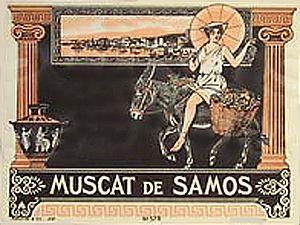
Étiquette du muscat de Samos vers 1925
Le muscat de Samos est un vin doux naturel produit dans une île grecque de la mer Égée, proche de l'Asie Mineure. Ce vin inconnu sous l'Antiquité doit sa célébrité aux ravages du phylloxéra dans les vignobles européens producteurs de vin doux. Samos va produire un vin muscat dont le succès fut important. Il en existe quatre variétés : Samos, Samos vin doux, Samos Anthemis et Samos nectar.